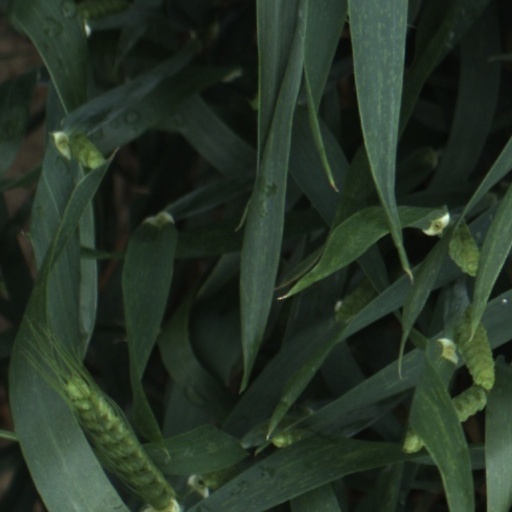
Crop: wheat